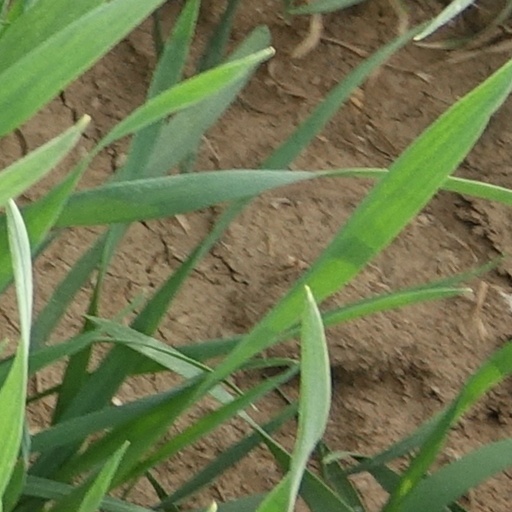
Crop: wheat